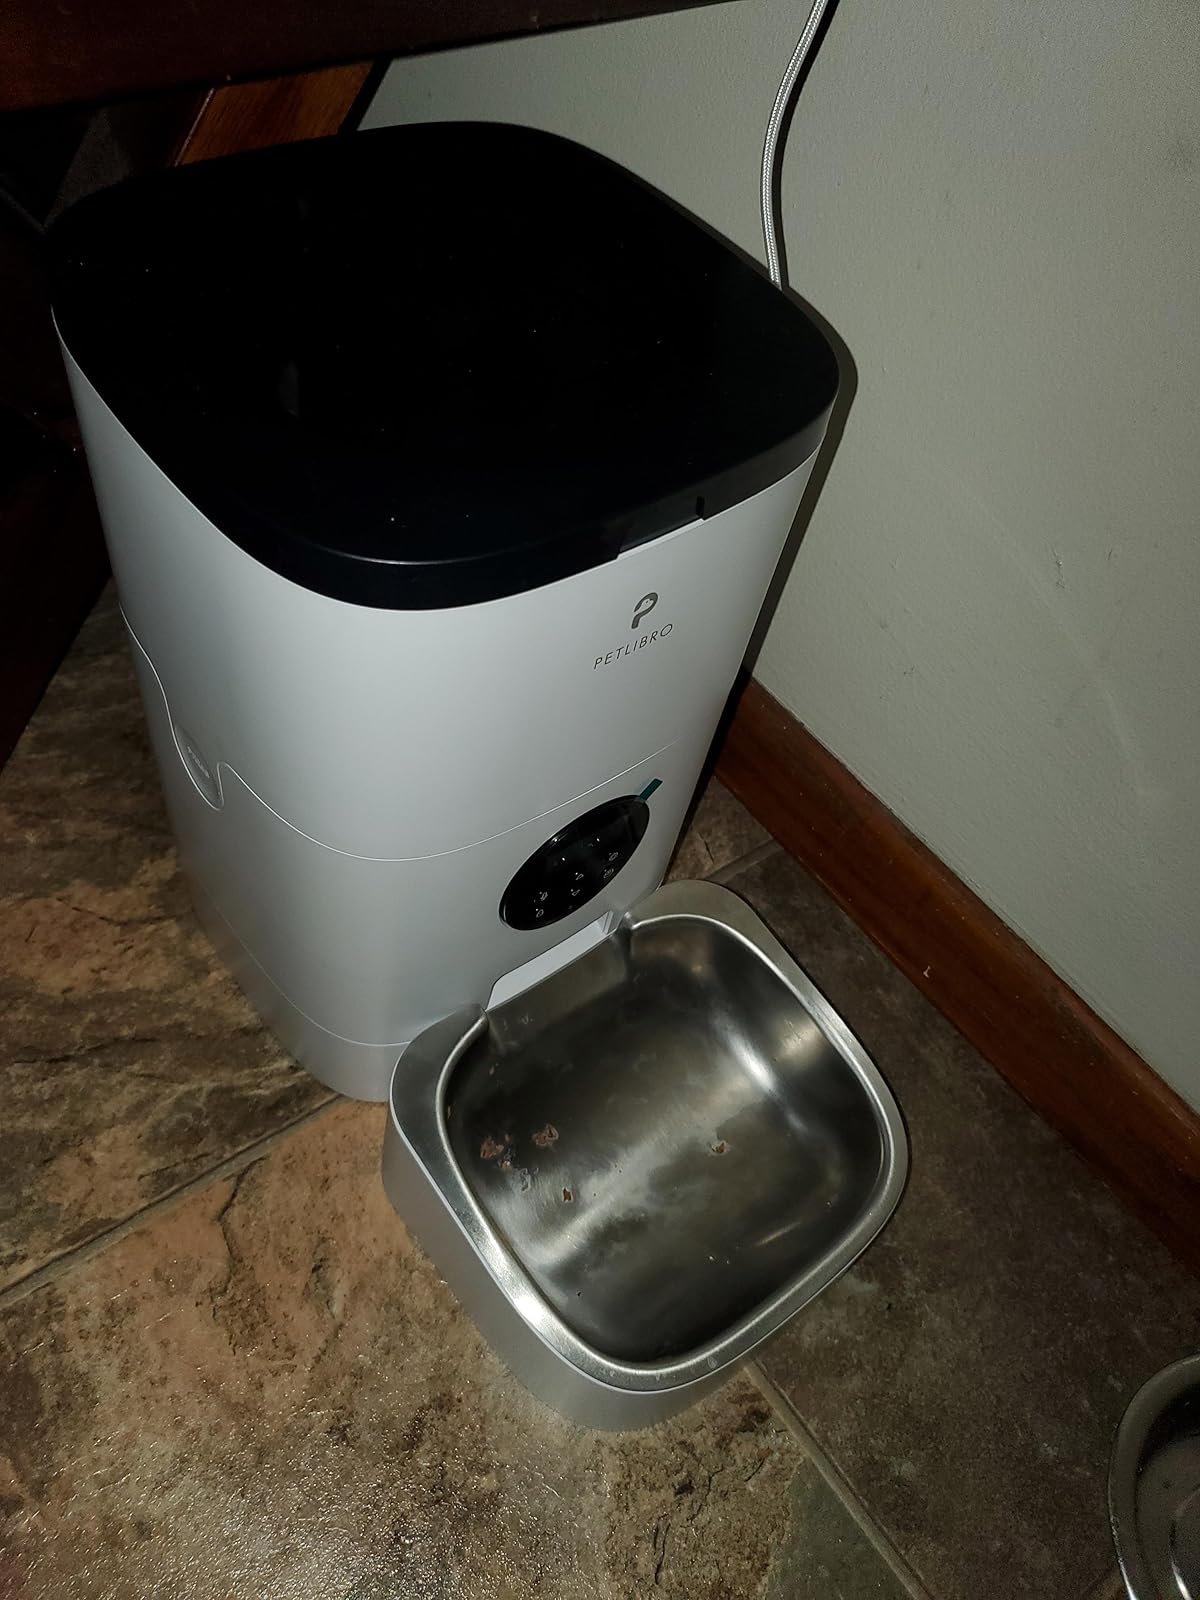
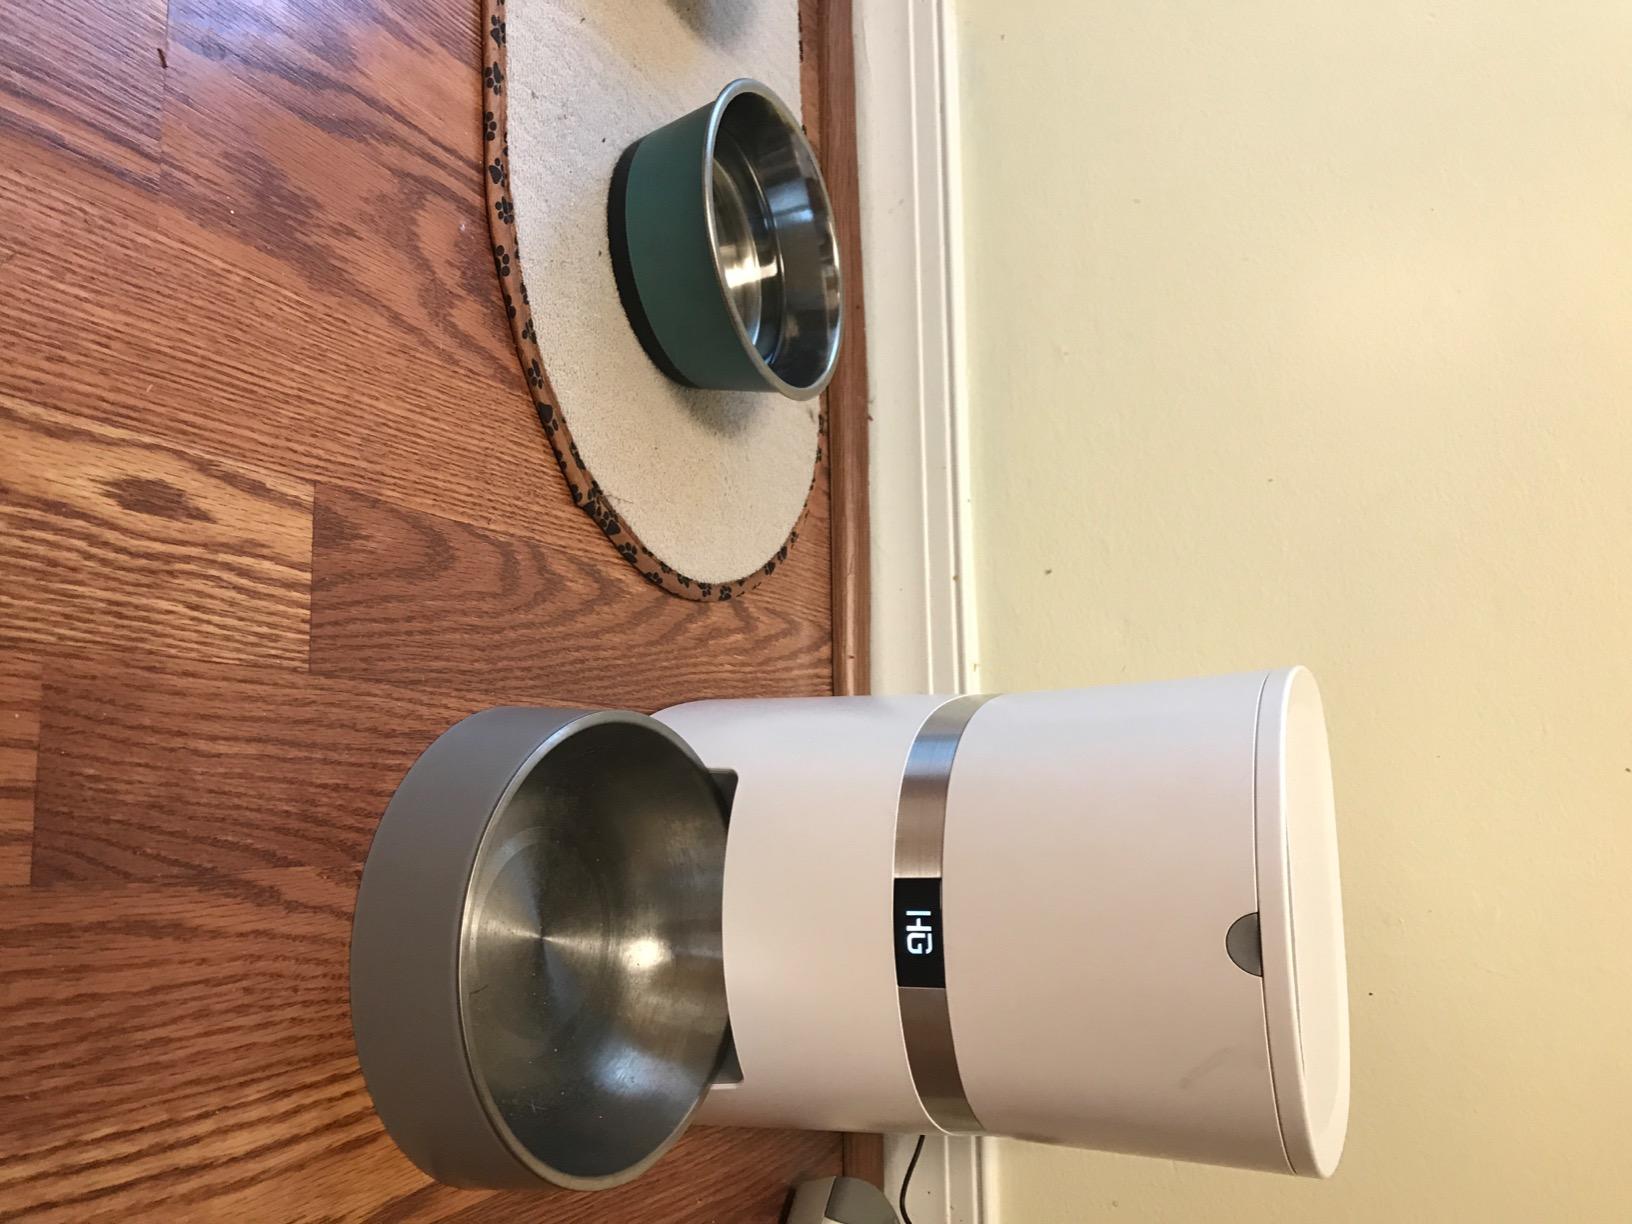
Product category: items_feeder
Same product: no